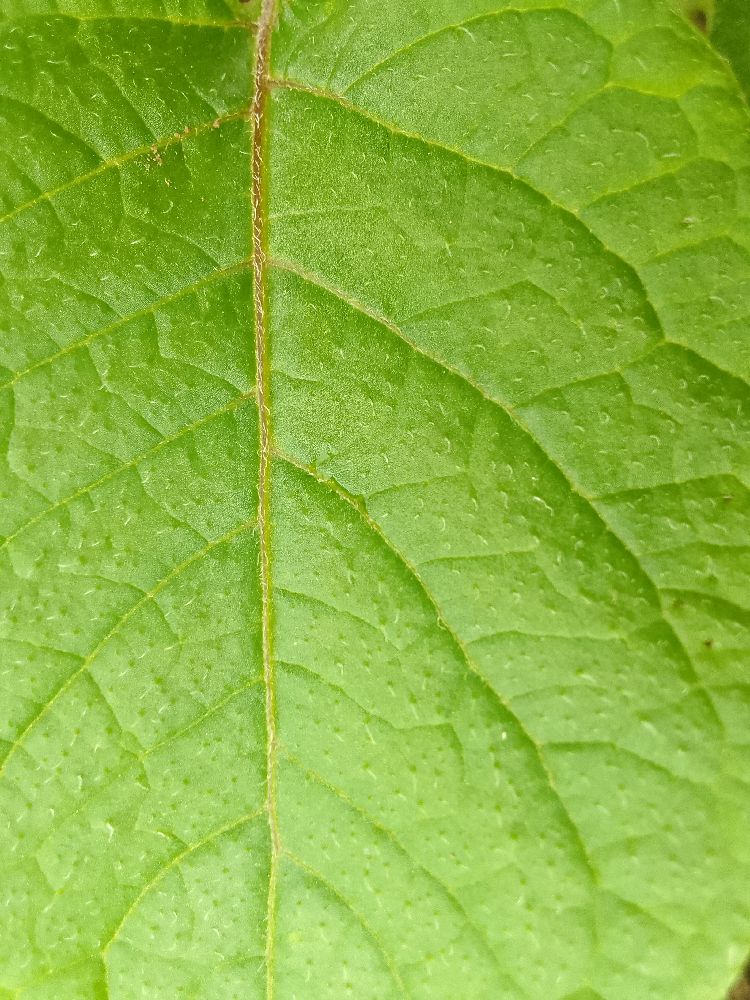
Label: Healthy